2012–13 Michigan Wolverines men's basketball team

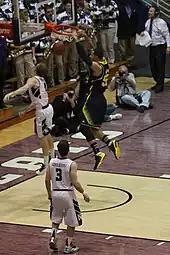

On January 3, Michigan opened the 2012–13 Big Ten conference schedule with a 94–66 win over Northwestern to move to 14–0. Burke had 23 points, 5 assists and a career high 4 steals, while Hardaway added 21 points, Morgan posted a double-double with 12 points and 13 rebounds, while Stauskas and Robinson added 10 points each. Burke and Robinson both posted their third and first career double-doubles, respectively, in a 95–67 victory against Iowa on January 6. It marked the first time that the team scored 90 points in back-to-back conference games since the 1999–2000 team and tied for the most points in a conference game since the 1997–98 team. On January 7, Burke was recognized as Big Ten Conference Player of the Week and Robinson was recognized as Conference Freshman of the Week.